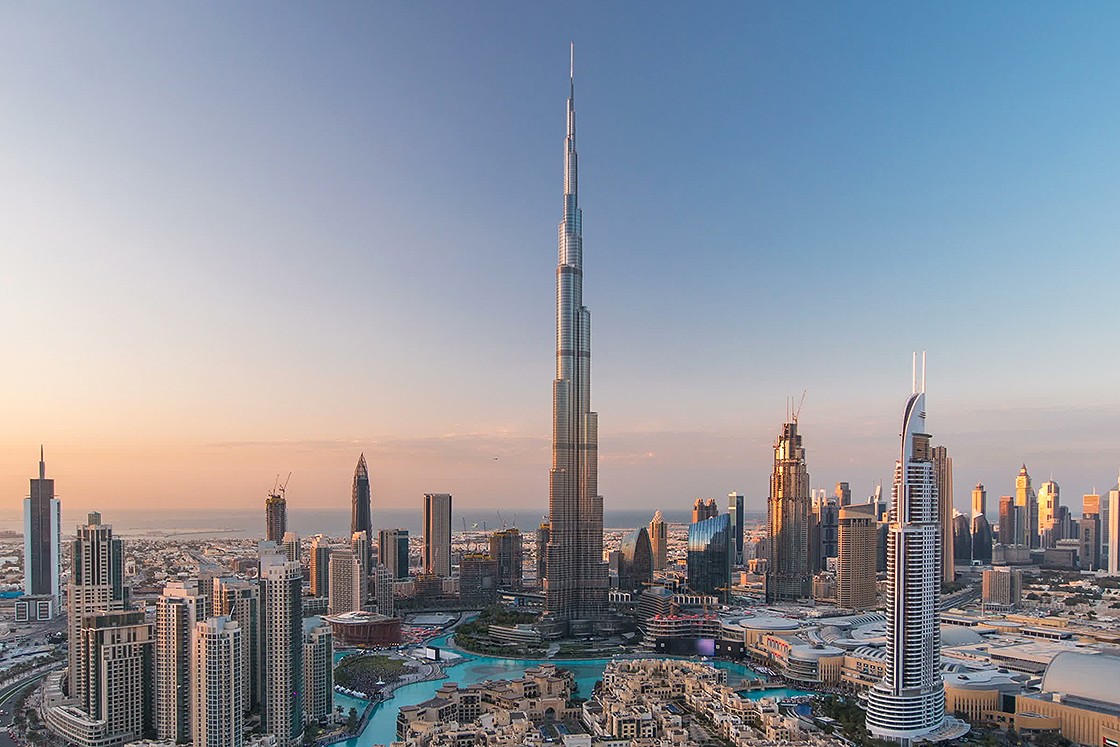
Landmark: Burj Khalifa